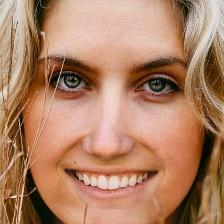
Label: faces